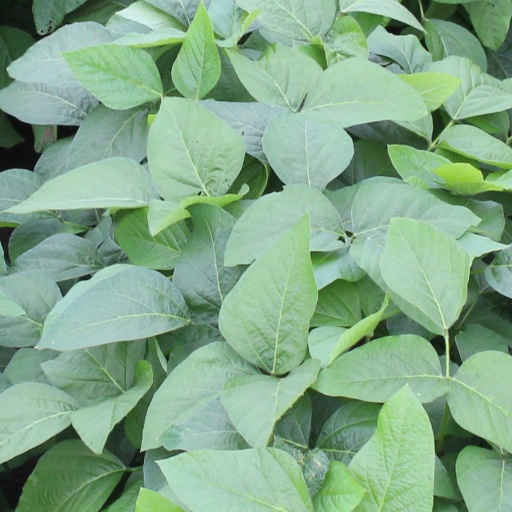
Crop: soybean